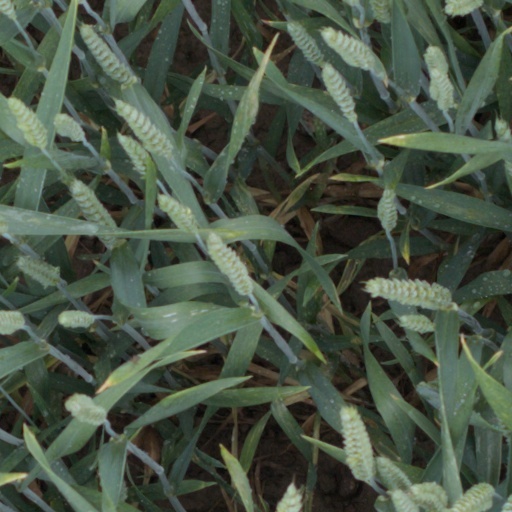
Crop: wheat